Soviet South building

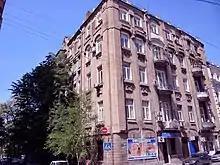

The building of the newspaper "Soviet South" is a building in Rostov-on-Don which was built in 1911 in the Art Nouveau style. It is located on the intersection of Khalturinsky lane and Shaumyan street. The building has the status of an object of cultural heritage of regional significance.